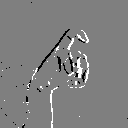
ASL letter: x